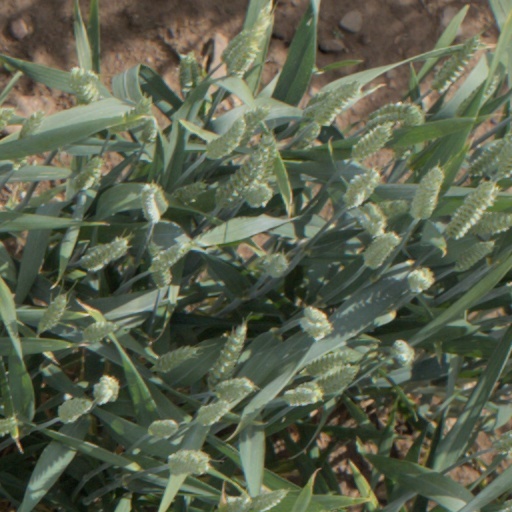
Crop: wheat